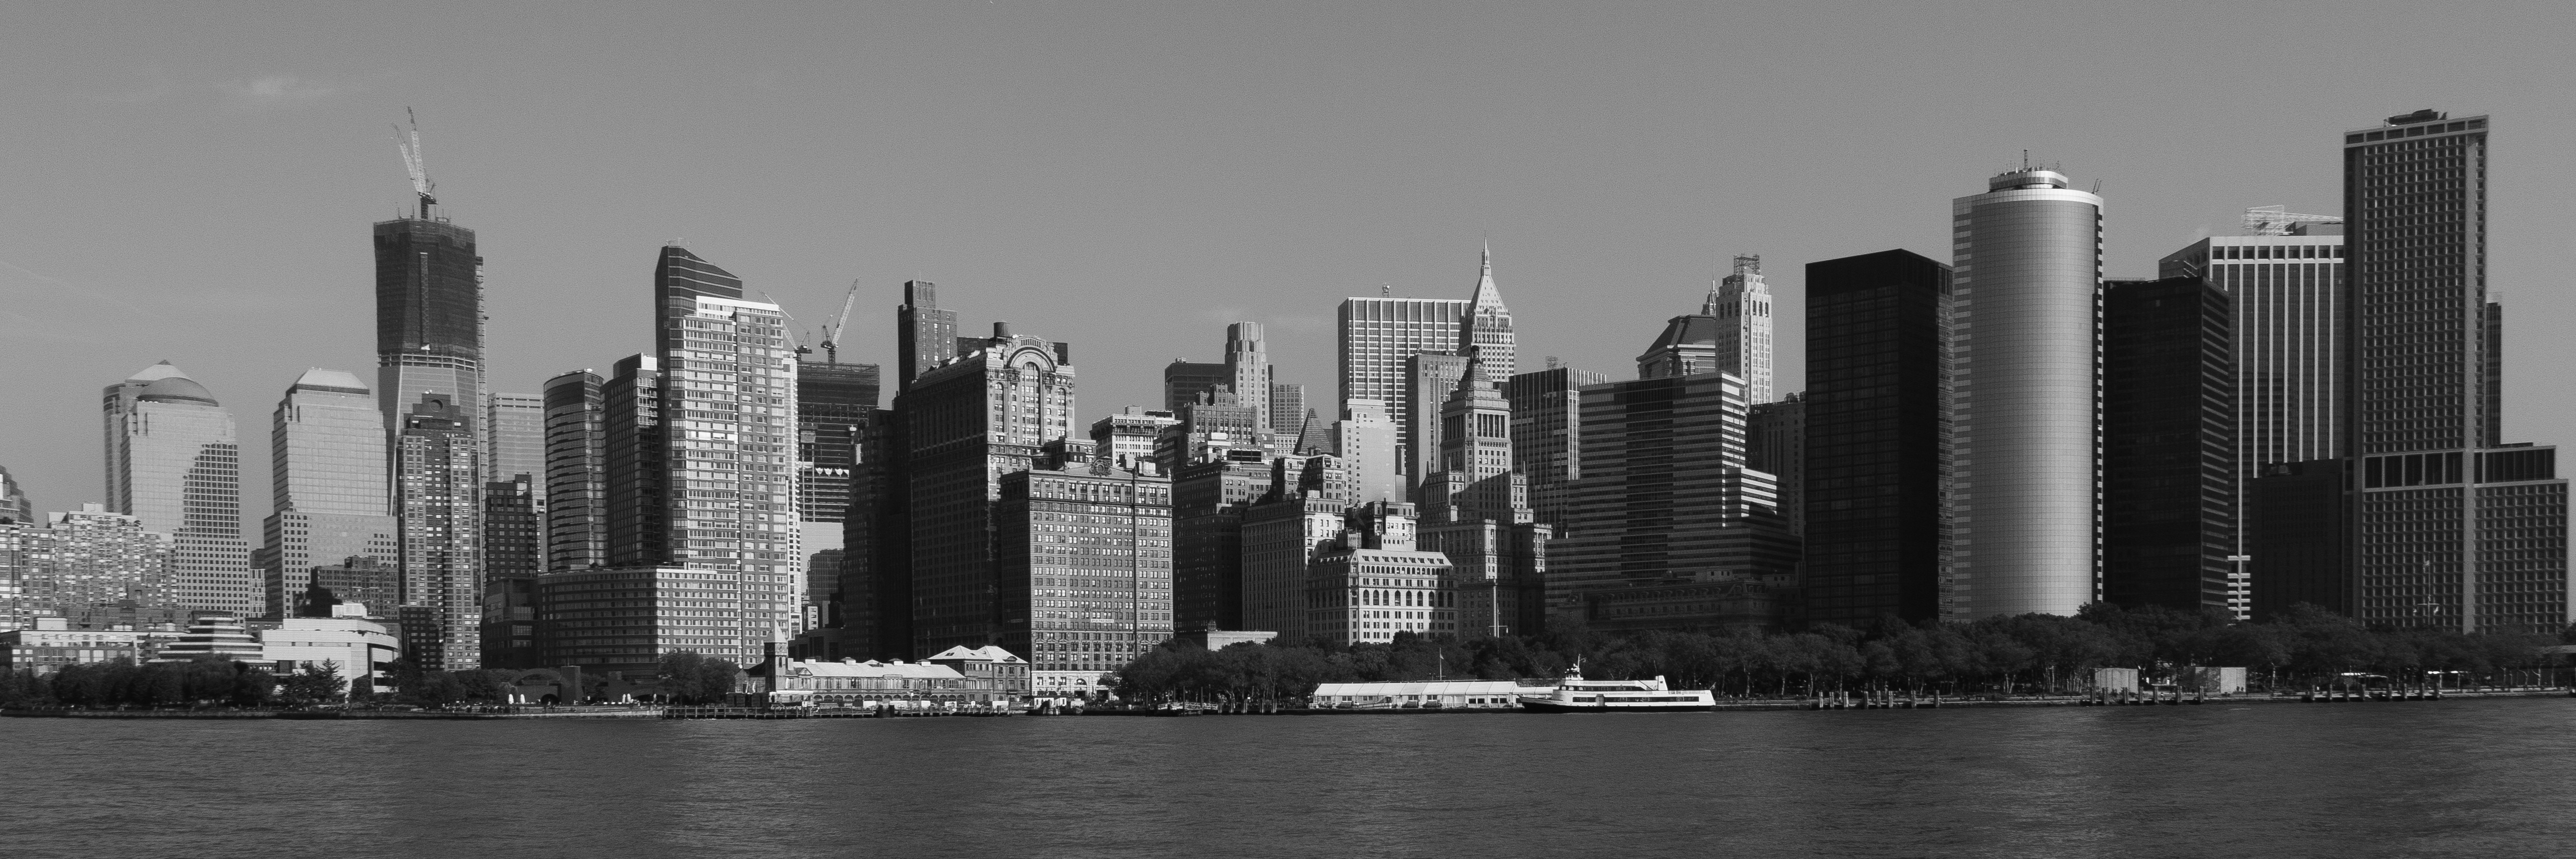
horizon, black and white, skyline, photography, city, skyscraper, new york, river, manhattan, cityscape, downtown, america, business, monochrome, tower block, metropolis, urban area, monochrome photography, geographical feature, atmospheric phenomenon, human settlement, metropolitan area